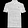
Label: T - shirt / top